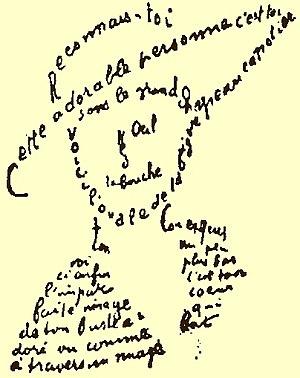
Calligramme de Guillaume Apollinaire 日本語: ギヨーム・アポリネールによるカリグラム. アポリネールのカリグラム. Español: Caligrama. Caligrama de Guillaume Apollinaire. Русский: Каллиграмма. Gedicht aus den Calligrammes. «Стих для Лу» Гийома Аполлинера, 9 февраля 1915 г. Norsk bokmål: Eksempel på konkret poesi: Et av Guillaume Apollinaires Calligrammes. Català: Caŀligrama de Guillaume Apollinaire. Română: Caligramă de Guillaume Apollinaire. Türkçe: Kaligramlar. Esperanto: Calligramme.jpg. Magyar: Egy vers a Kalligrammákból. Calligramme.jpg. Hrvatski: Guillaume Apollinaire, Kaligram. Ελληνικά: Παράδειγμα ενός calligramme. ქართული: გიიომ აპოლინერის კალიგრამა. გიიომ აპოლინერის კალიგრამა. Srpskohrvatski / српскохрватски: Kaligram. Türkçe: Calligrammes gelen Apollinaire şiiri..
La littérature française du XXᵉ siècle s'inscrit dans un siècle tumultueux marqué par deux guerres mondiales, par l'expérience des totalitarismes fascistes et communistes et par une décolonisation difficile. La littérature verra aussi son statut évoluer sous l'effet des transformations technologiques comme l'apparition et le développement des éditions de poche ou la concurrence d'autres loisirs comme le cinéma, la télévision ou la pratique informatique. On assistera parallèlement à une dilution progressive des courants esthétiques et intellectuels après l'époque du surréalisme, de l'existentialisme et du Nouveau Roman.
Un calligramme est un poème dont la disposition graphique sur la page forme un dessin, généralement en rapport avec le sujet du texte, mais il arrive parfois que la forme apporte un sens qui s'oppose au texte. Cela permet d'allier l'imagination visuelle à celle portée par les mots.
La poésie française constitue une partie importante de la littérature française depuis les origines de la langue à l’époque carolingienne jusqu’à aujourd’hui. L’histoire littéraire, toujours en évolution, suit par commodité la succession des siècles et retient plus particulièrement certains courants artistiques et certains créateurs aux œuvres marquantes, mais les poètes ont été nombreux à toutes les époques.
Une figure de style, du latin figura, est un procédé d’écriture qui s’écarte de l’usage ordinaire de la langue et donne une expressivité particulière au propos. On parle également de figure de rhétorique ou de figure du discours. Si certains auteurs établissent des distinctions dans la portée des deux expressions, l’usage courant en fait des synonymes.
Le commentaire littéraire est un des deux sujets proposés à l'écrit de l'épreuve anticipée de français de l'examen du baccalauréat en France, avec la dissertation, l'exercice d'invention ayant été supprimé à cause de la réforme du bac. L'exercice est également pratiqué, dans une dimension davantage stylistique cependant, lors du cursus littéraire en université.
Carmen figuratum est un poème qui a une certaine forme ou un motif formé par tous les mots qu'il contient. Un exemple d’un poème de France Prešeren : Zdravljica, où la forme de chaque strophe ressemble à une tasse de vin. Le terme dérive de figurata carmina, textes de la Renaissance, un ouvrage dans lequel une image sacrée a été écrite en lettres rouges sur un champ de type noir de sorte qu’une figure sainte pouvait être vue et méditée au cours de la lecture.